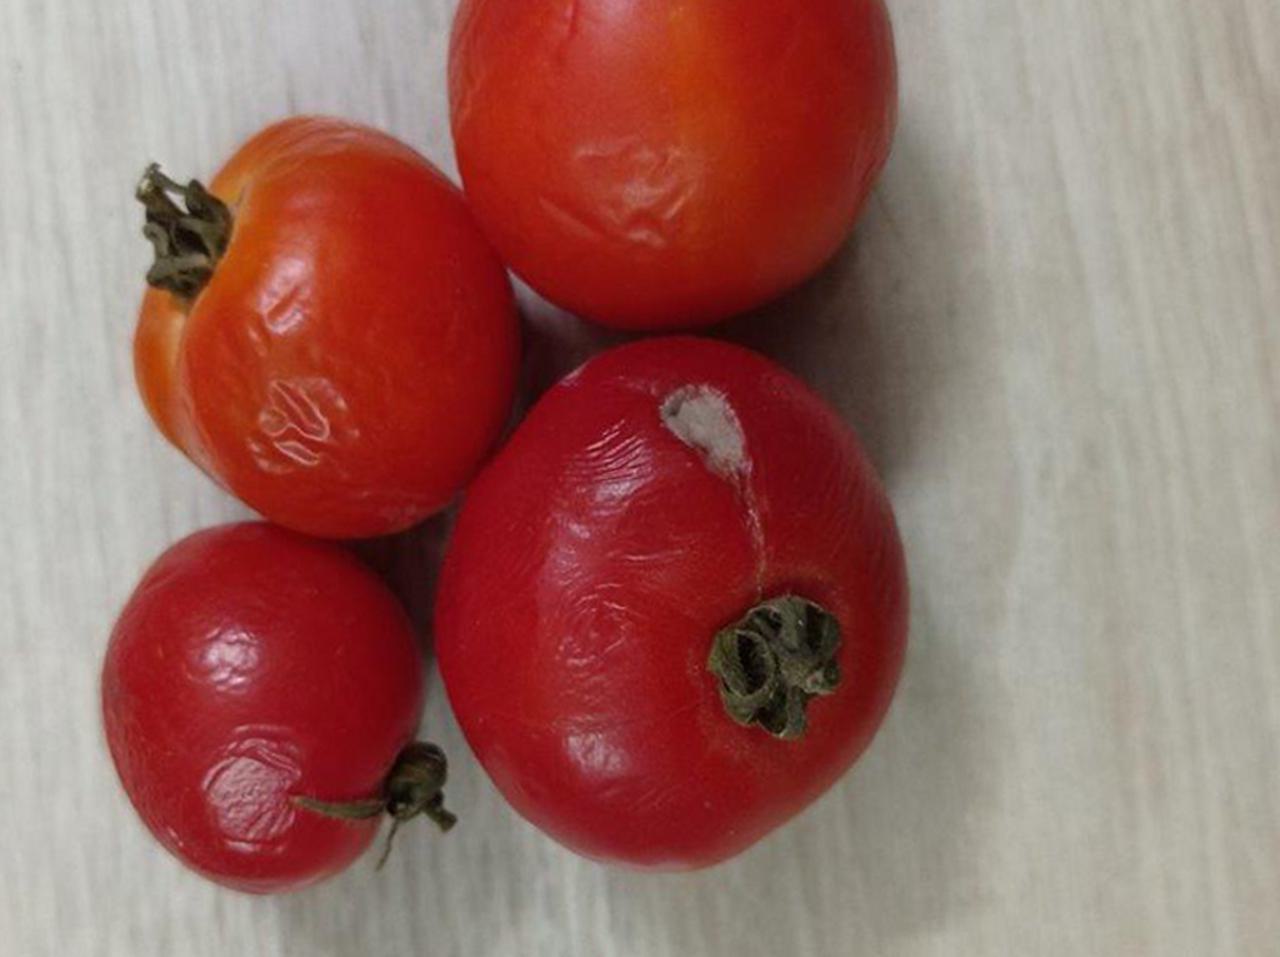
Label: Rotten